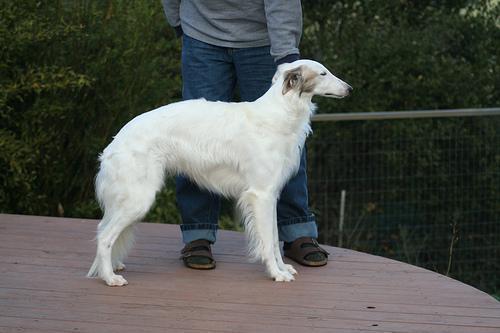
borzoi